Barclay Gammon

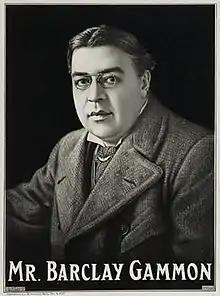

Charles Blondin Gammon (1 November 1866 – 2 June 1915), known professionally as Barclay Gammon, was an English entertainer of the Edwardian era.